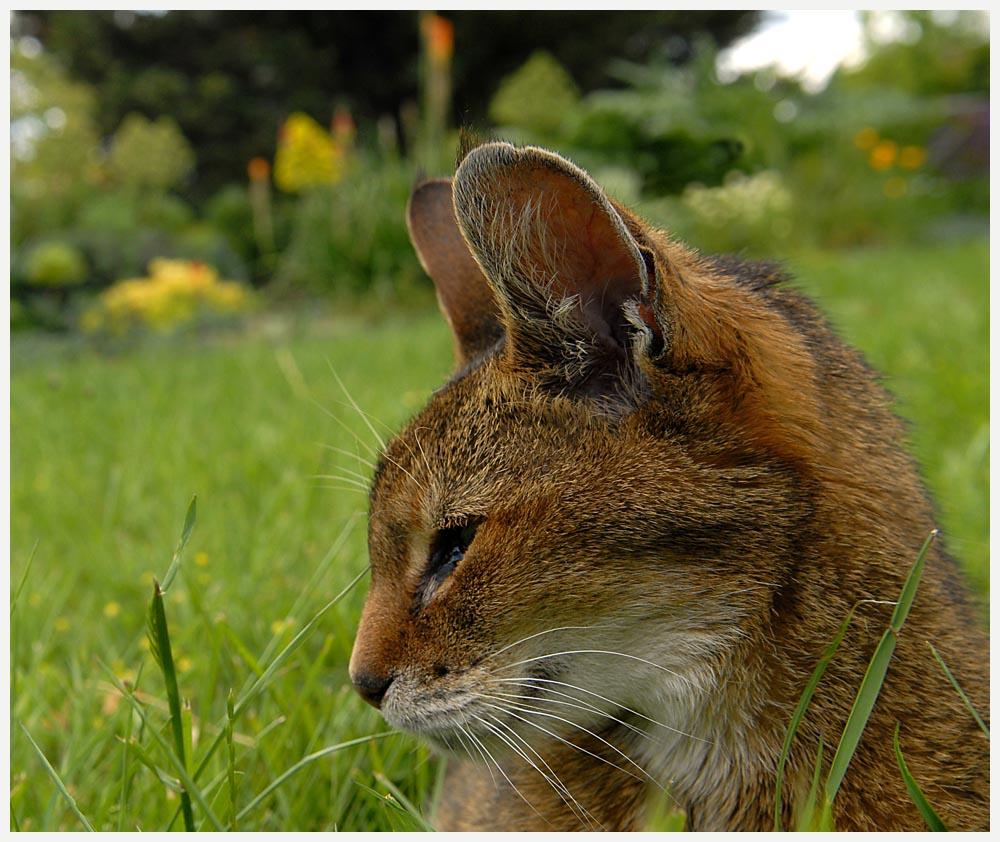
Breed: Abyssinian